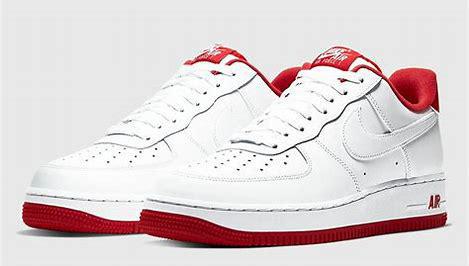
Brand: Nike
Model: Force 1